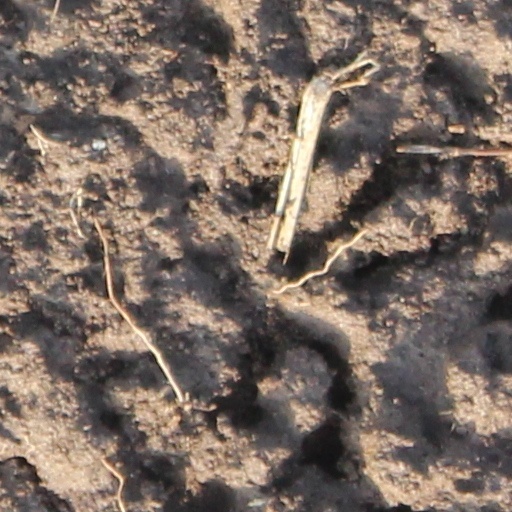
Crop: wheat